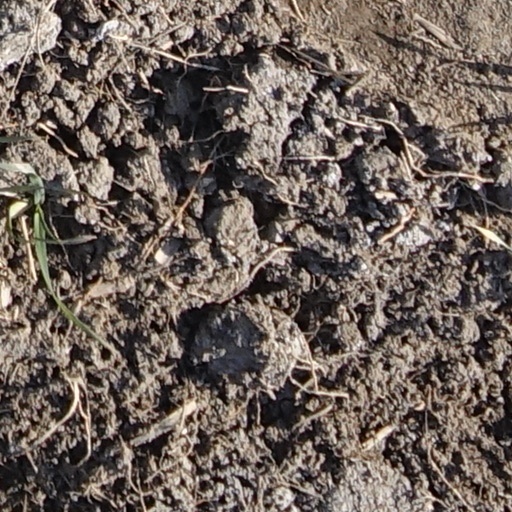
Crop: wheat